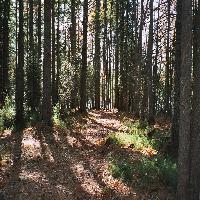
Weather: sun or clear